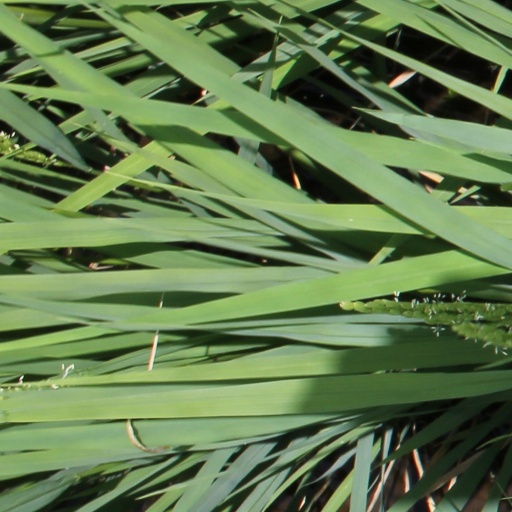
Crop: rice